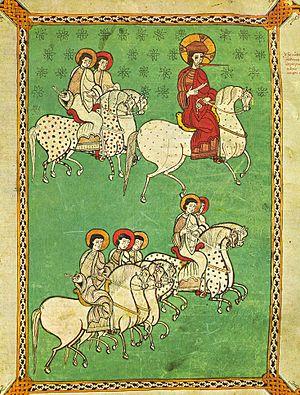
Les Beatus sont des manuscrits ibériques des Xᵉ siècle, XIᵉ siècle et XIIe siècles, plus ou moins abondamment enluminés, où sont copiés notamment les Commentaires de l'Apocalypse rédigés au VIIIᵉ siècle par le moine Beatus de Liébana. Pour bien comprendre l'importance capitale qu'a pu avoir cet ouvrage, il est indispensable d'en connaître le contexte historique de façon détaillée, ainsi que le contenu et l'interprétation qui en fut faite.